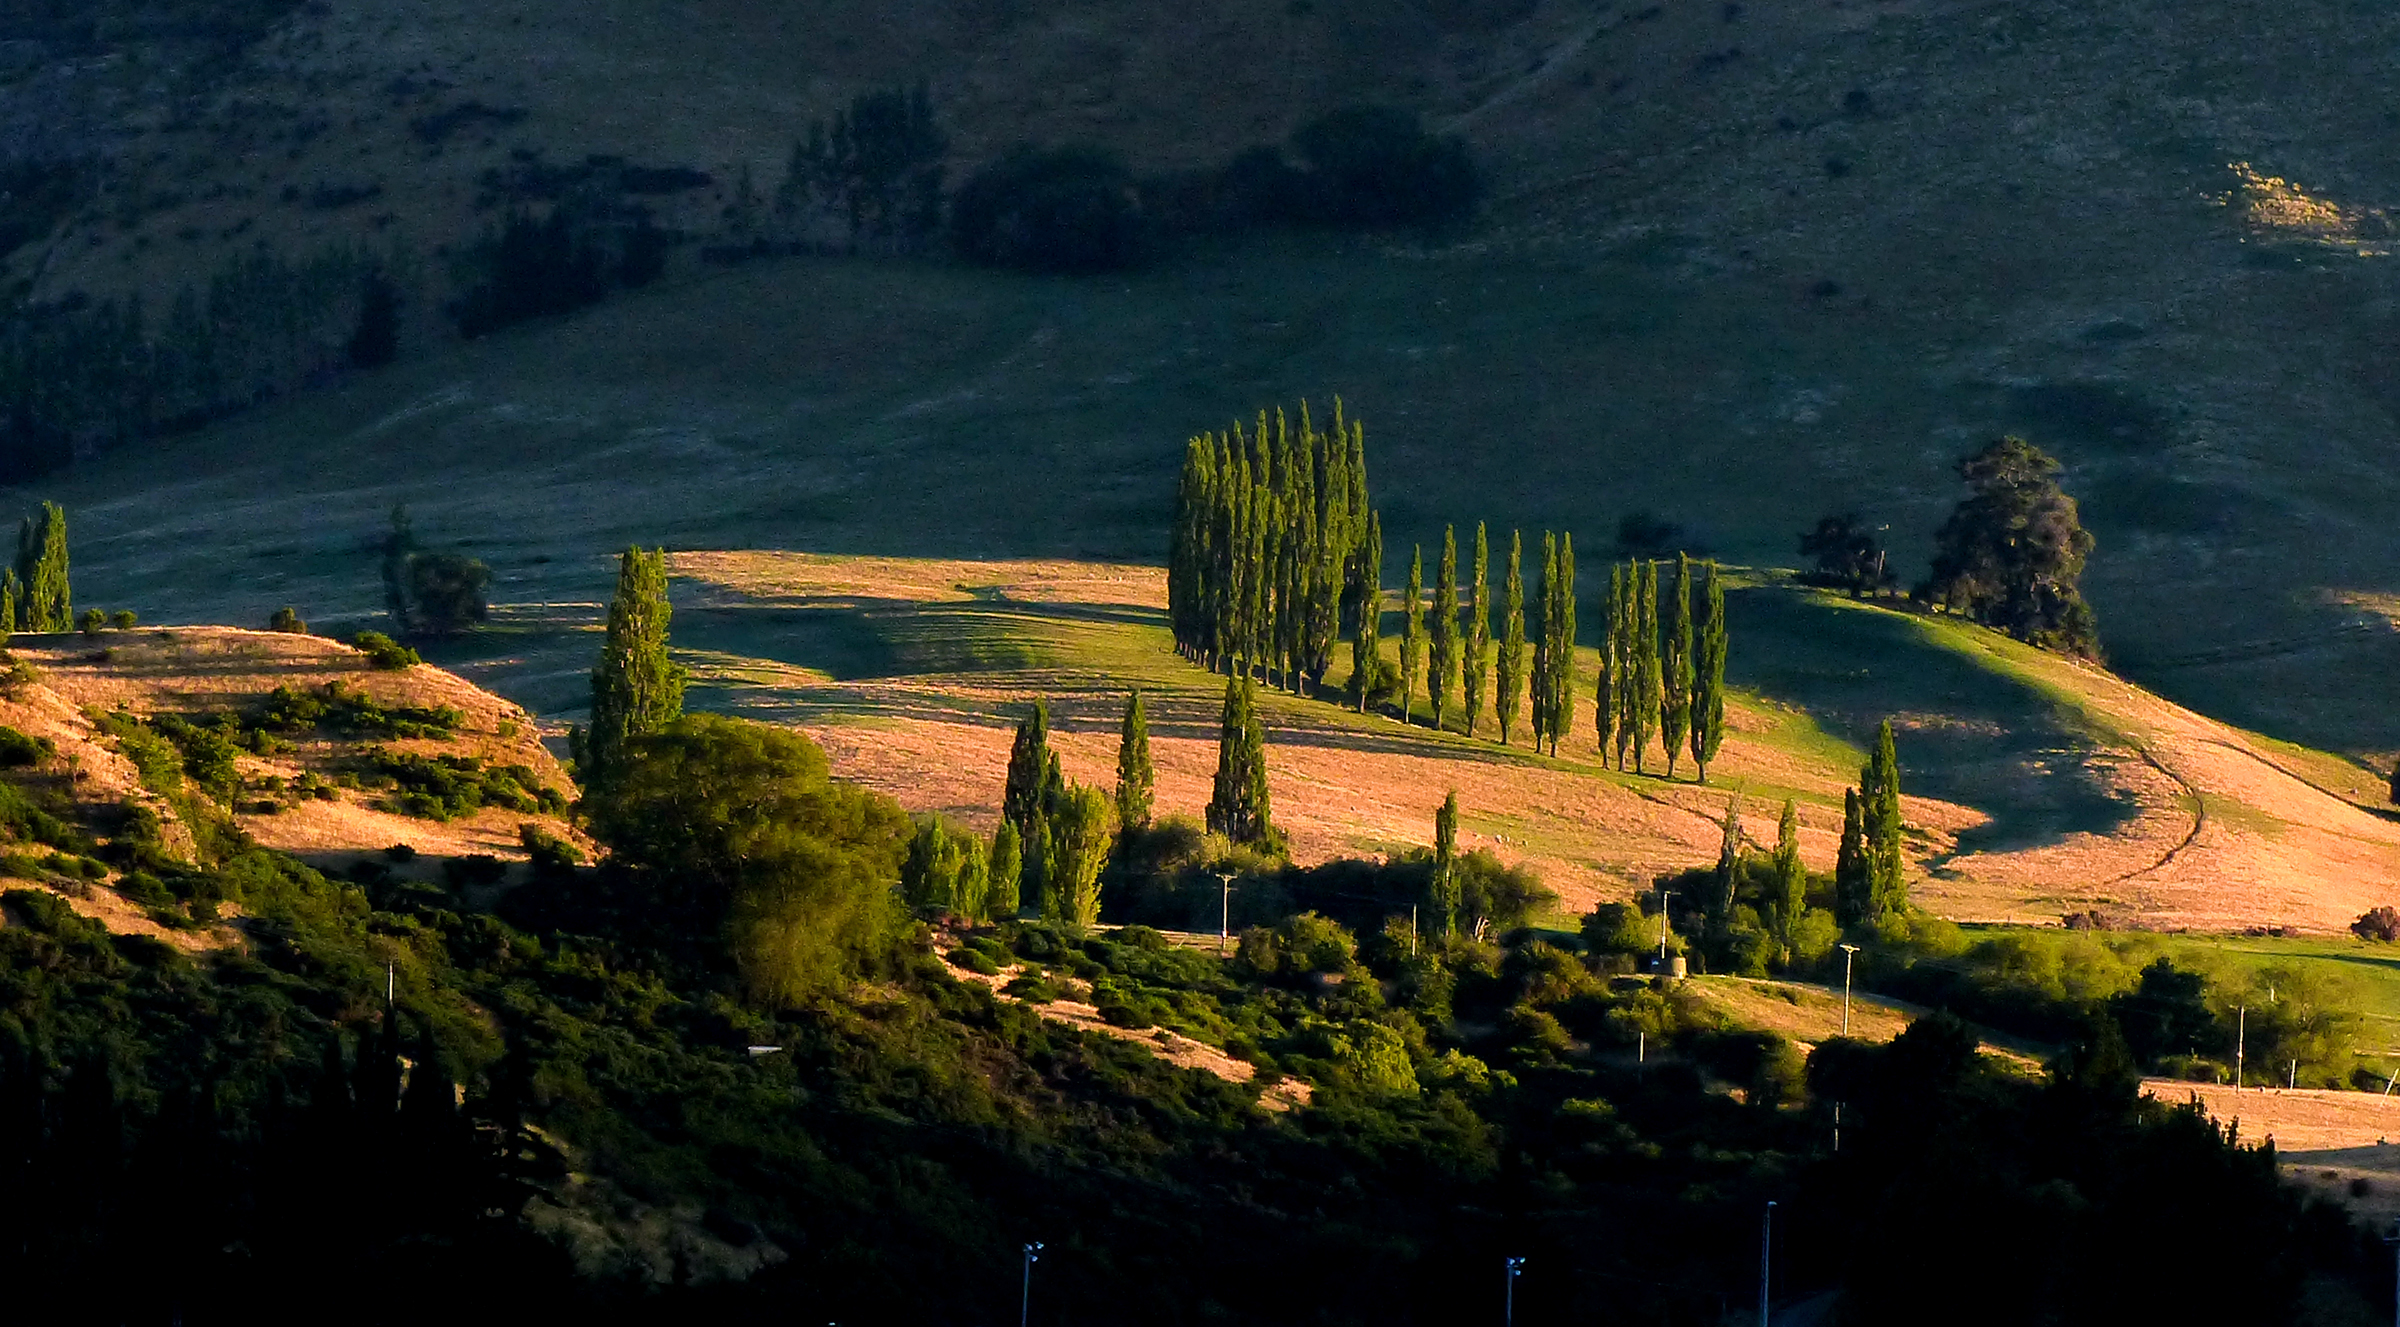
landscape, tree, mountain, sky, night, photography, morning, hill, mountain range, evening, reflection, landmark, terrain, landscapes, flickrelite, lumix, otago, queenstown, fz200, populartrees, rural area, aerial photography